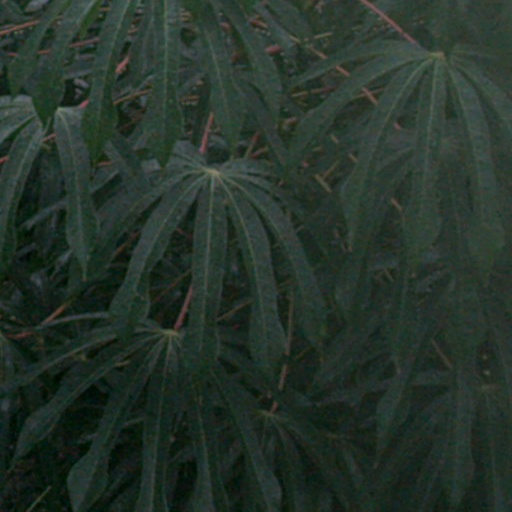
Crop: cassava